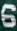
Number: 6